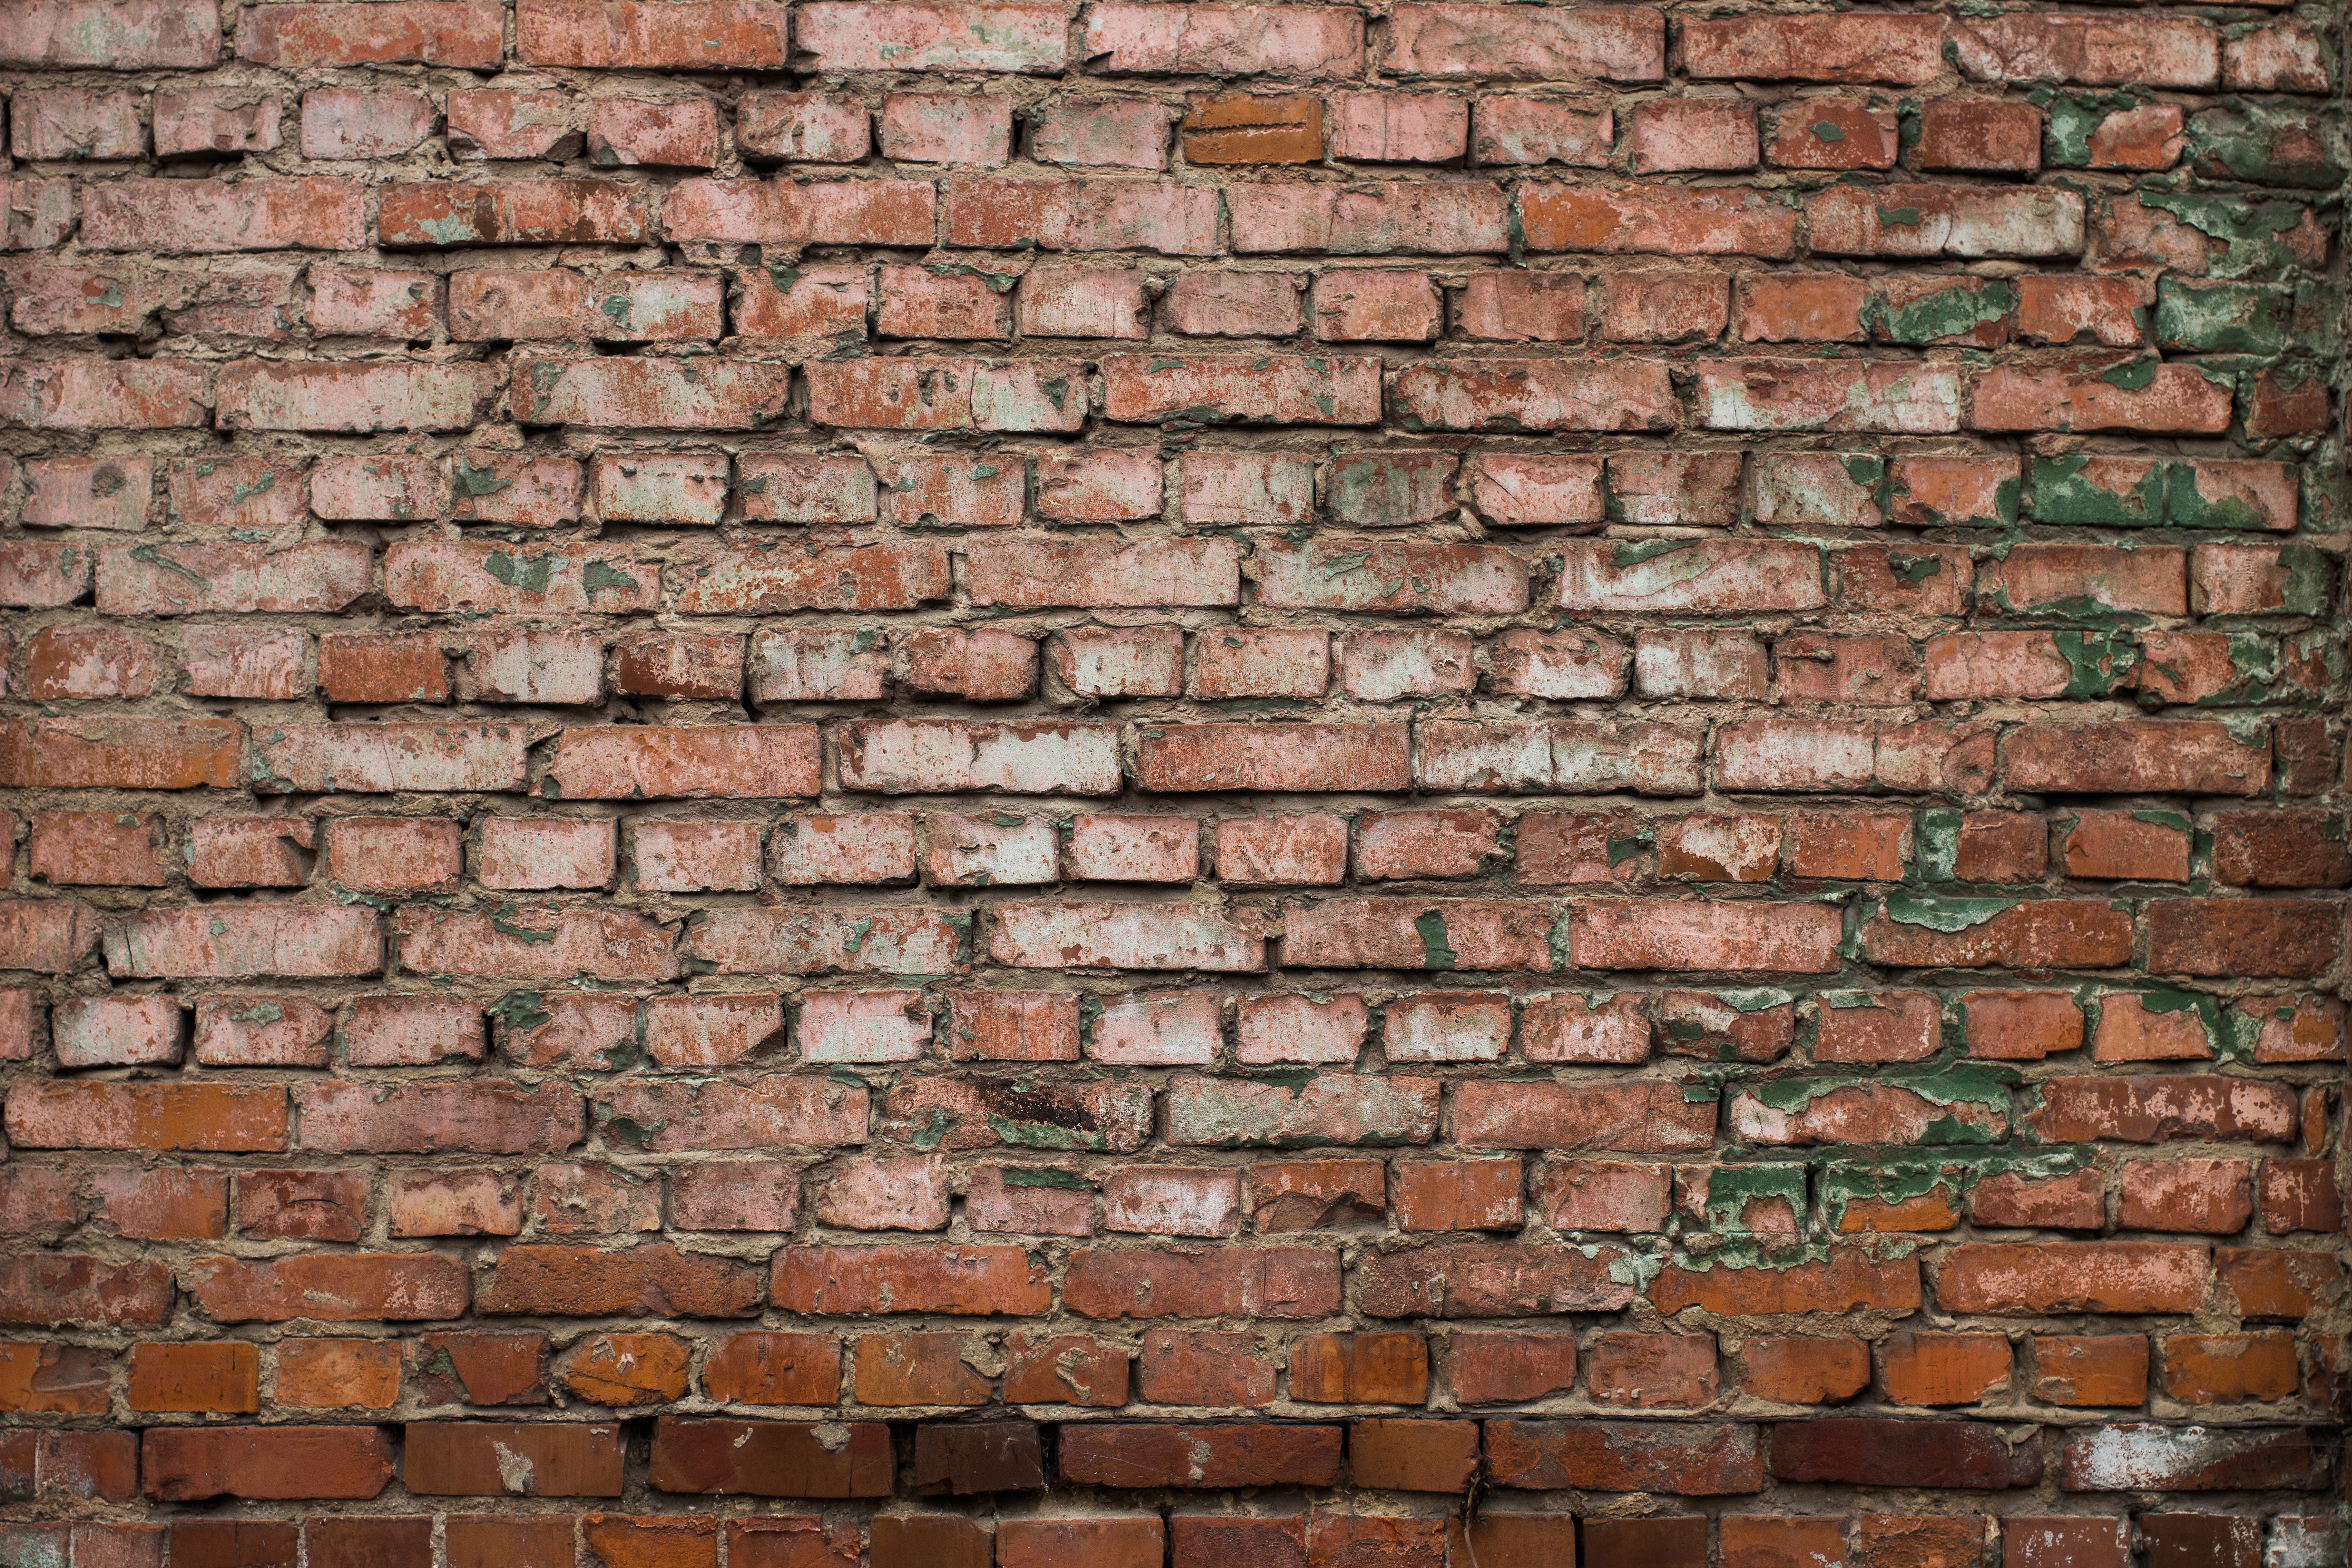
architecture, house, texture, building, city, wall, construction, line, red, desktop, tile, stone wall, brick, material, stove, block, fortress, background, design, decorative, cement, scene, barrier, brickwork, obstacle, element, plaster, solid, deadlock